MS 0735.6+7421

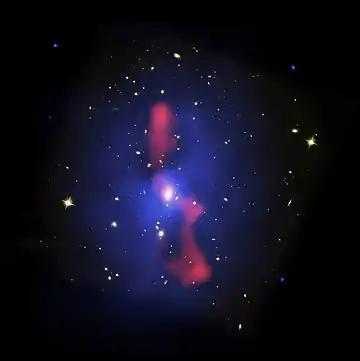
A composite image from Hubble and Chandra

MS 0735.6+7421 is a galaxy cluster located in the constellation Camelopardalis, approximately 2.6 billion light-years away. It is notable as the location of one of the largest central galactic black holes in the known universe, which has also apparently produced one of the most powerful active galactic nucleus eruptions discovered.